Love Island (American TV series) season 2

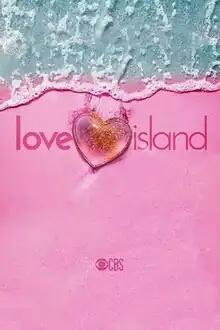
Promotional poster for the season

The second season of "Love Island" premiered August 24, 2020 on CBS. This season was originally scheduled to premiere on May 21, 2020 and was to be taking place in Fiji for second consecutive season; however, when the COVID-19 pandemic in Fiji forced production to postpone indefinitely. CBS later announced that "Love Island" would be relocated to film on the roof of Las Vegas, Nevada, The Cromwell — a casino hotel on the Las Vegas Strip. Matthew Hoffman provided voice-over narration.